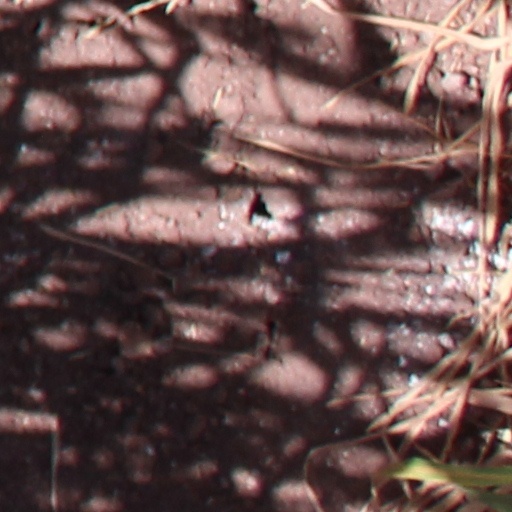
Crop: wheat